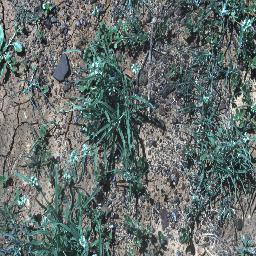
Label: negative